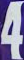
Number: 4